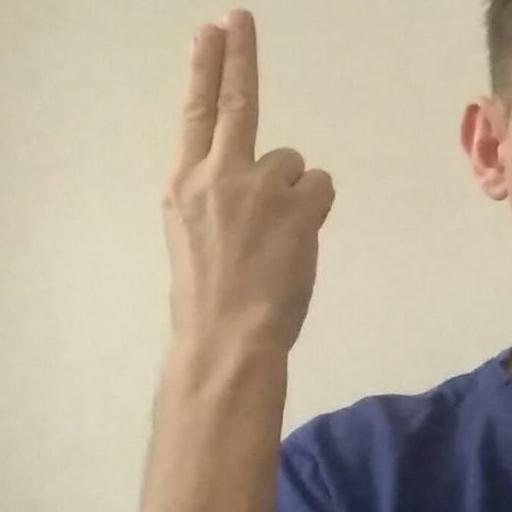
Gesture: two_up_inverted